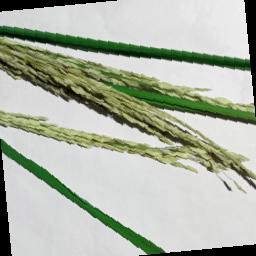
Label: Rice___Neck_Blast